Depeche Mode

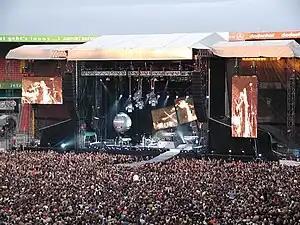
Touring the Angel concert in Bremen, June 2006

In October 2005, the band released their 11th studio album "Playing the Angel". Produced by Ben Hillier, the album peaked at No. 1 in 18 countries and featured the hit single "Precious". This is the first Depeche Mode album to feature lyrics written by Gahan and, consequently, the first album since 1984's "Some Great Reward" featuring songs not written by Gore. "Suffer Well" was the first ever post-Clarke Depeche Mode single not to be written by Gore (lyrics by Gahan, music by Philpott/Eigner). The final single from the album was "John the Revelator", an up-tempo electronic track with a running religious theme, accompanied by "Lilian", a lush track that was a hit in many clubs all over the world.